Common side-blotched lizard

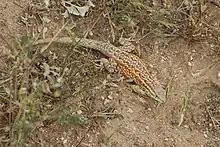
The male (pictured above) is more brightly colored than the female and is usually distinguished by the presence of blue spots on its back, especially near the base of the tail. Also, the base of the tail is swollen in the male.

The systematics and taxonomy of the widespread and variable lizards of the genus "Uta" is much disputed. Countless forms and morphs have been described as subspecies or even distinct species.